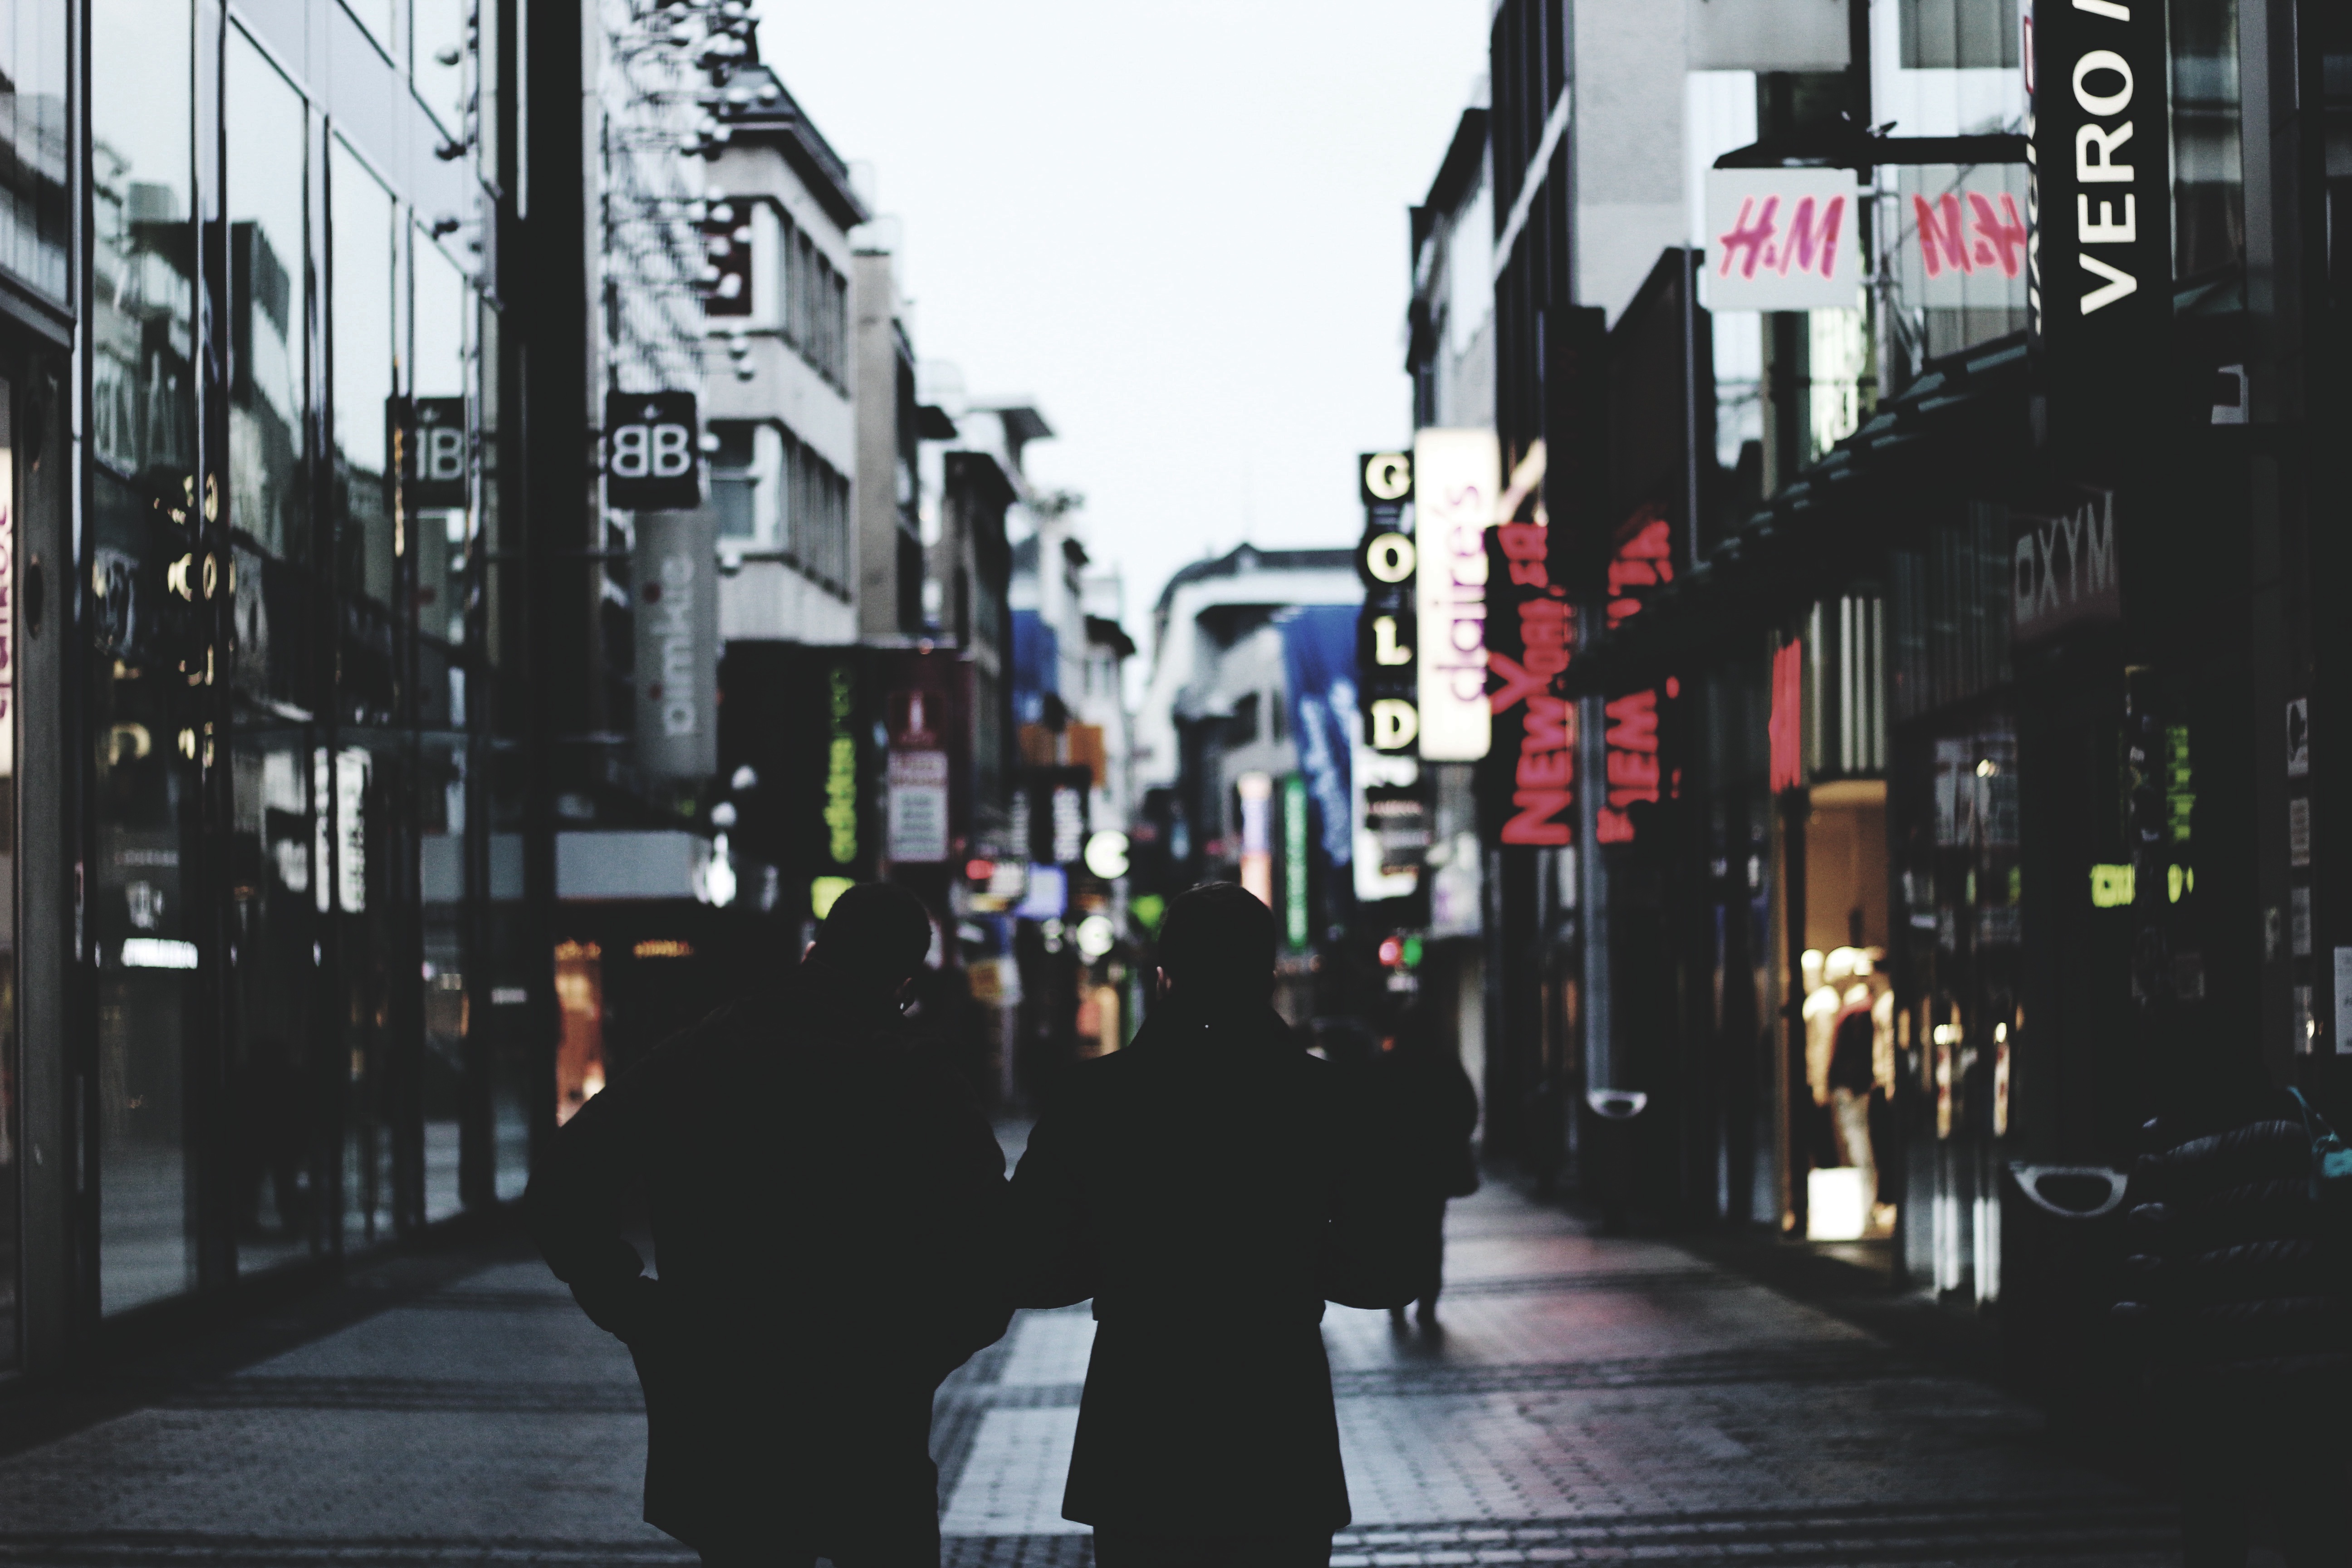
silhouette, pedestrian, walking, people, road, street, alley, city, evening, shop, color, shopping, lane, people walking, buildings, infrastructure, snapshot, stores, metropolis, marketing, retail, sales, walking people, urban area, human settlement